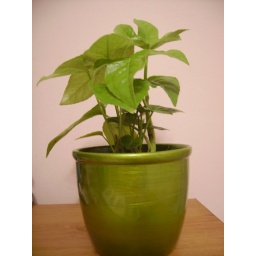
99 cent store plant in 99cent pot